Andrea Migno

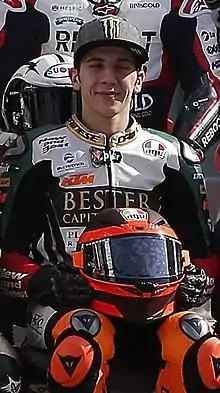
Migno in 2019

Andrea Migno (born 10 January 1996) is an Italian former Grand Prix motorcycle racer. Migno has also been a competitor in the Italian Honda 125GP Trofeo, the Red Bull MotoGP Rookies Cup, and the CEV 125GP Championship.